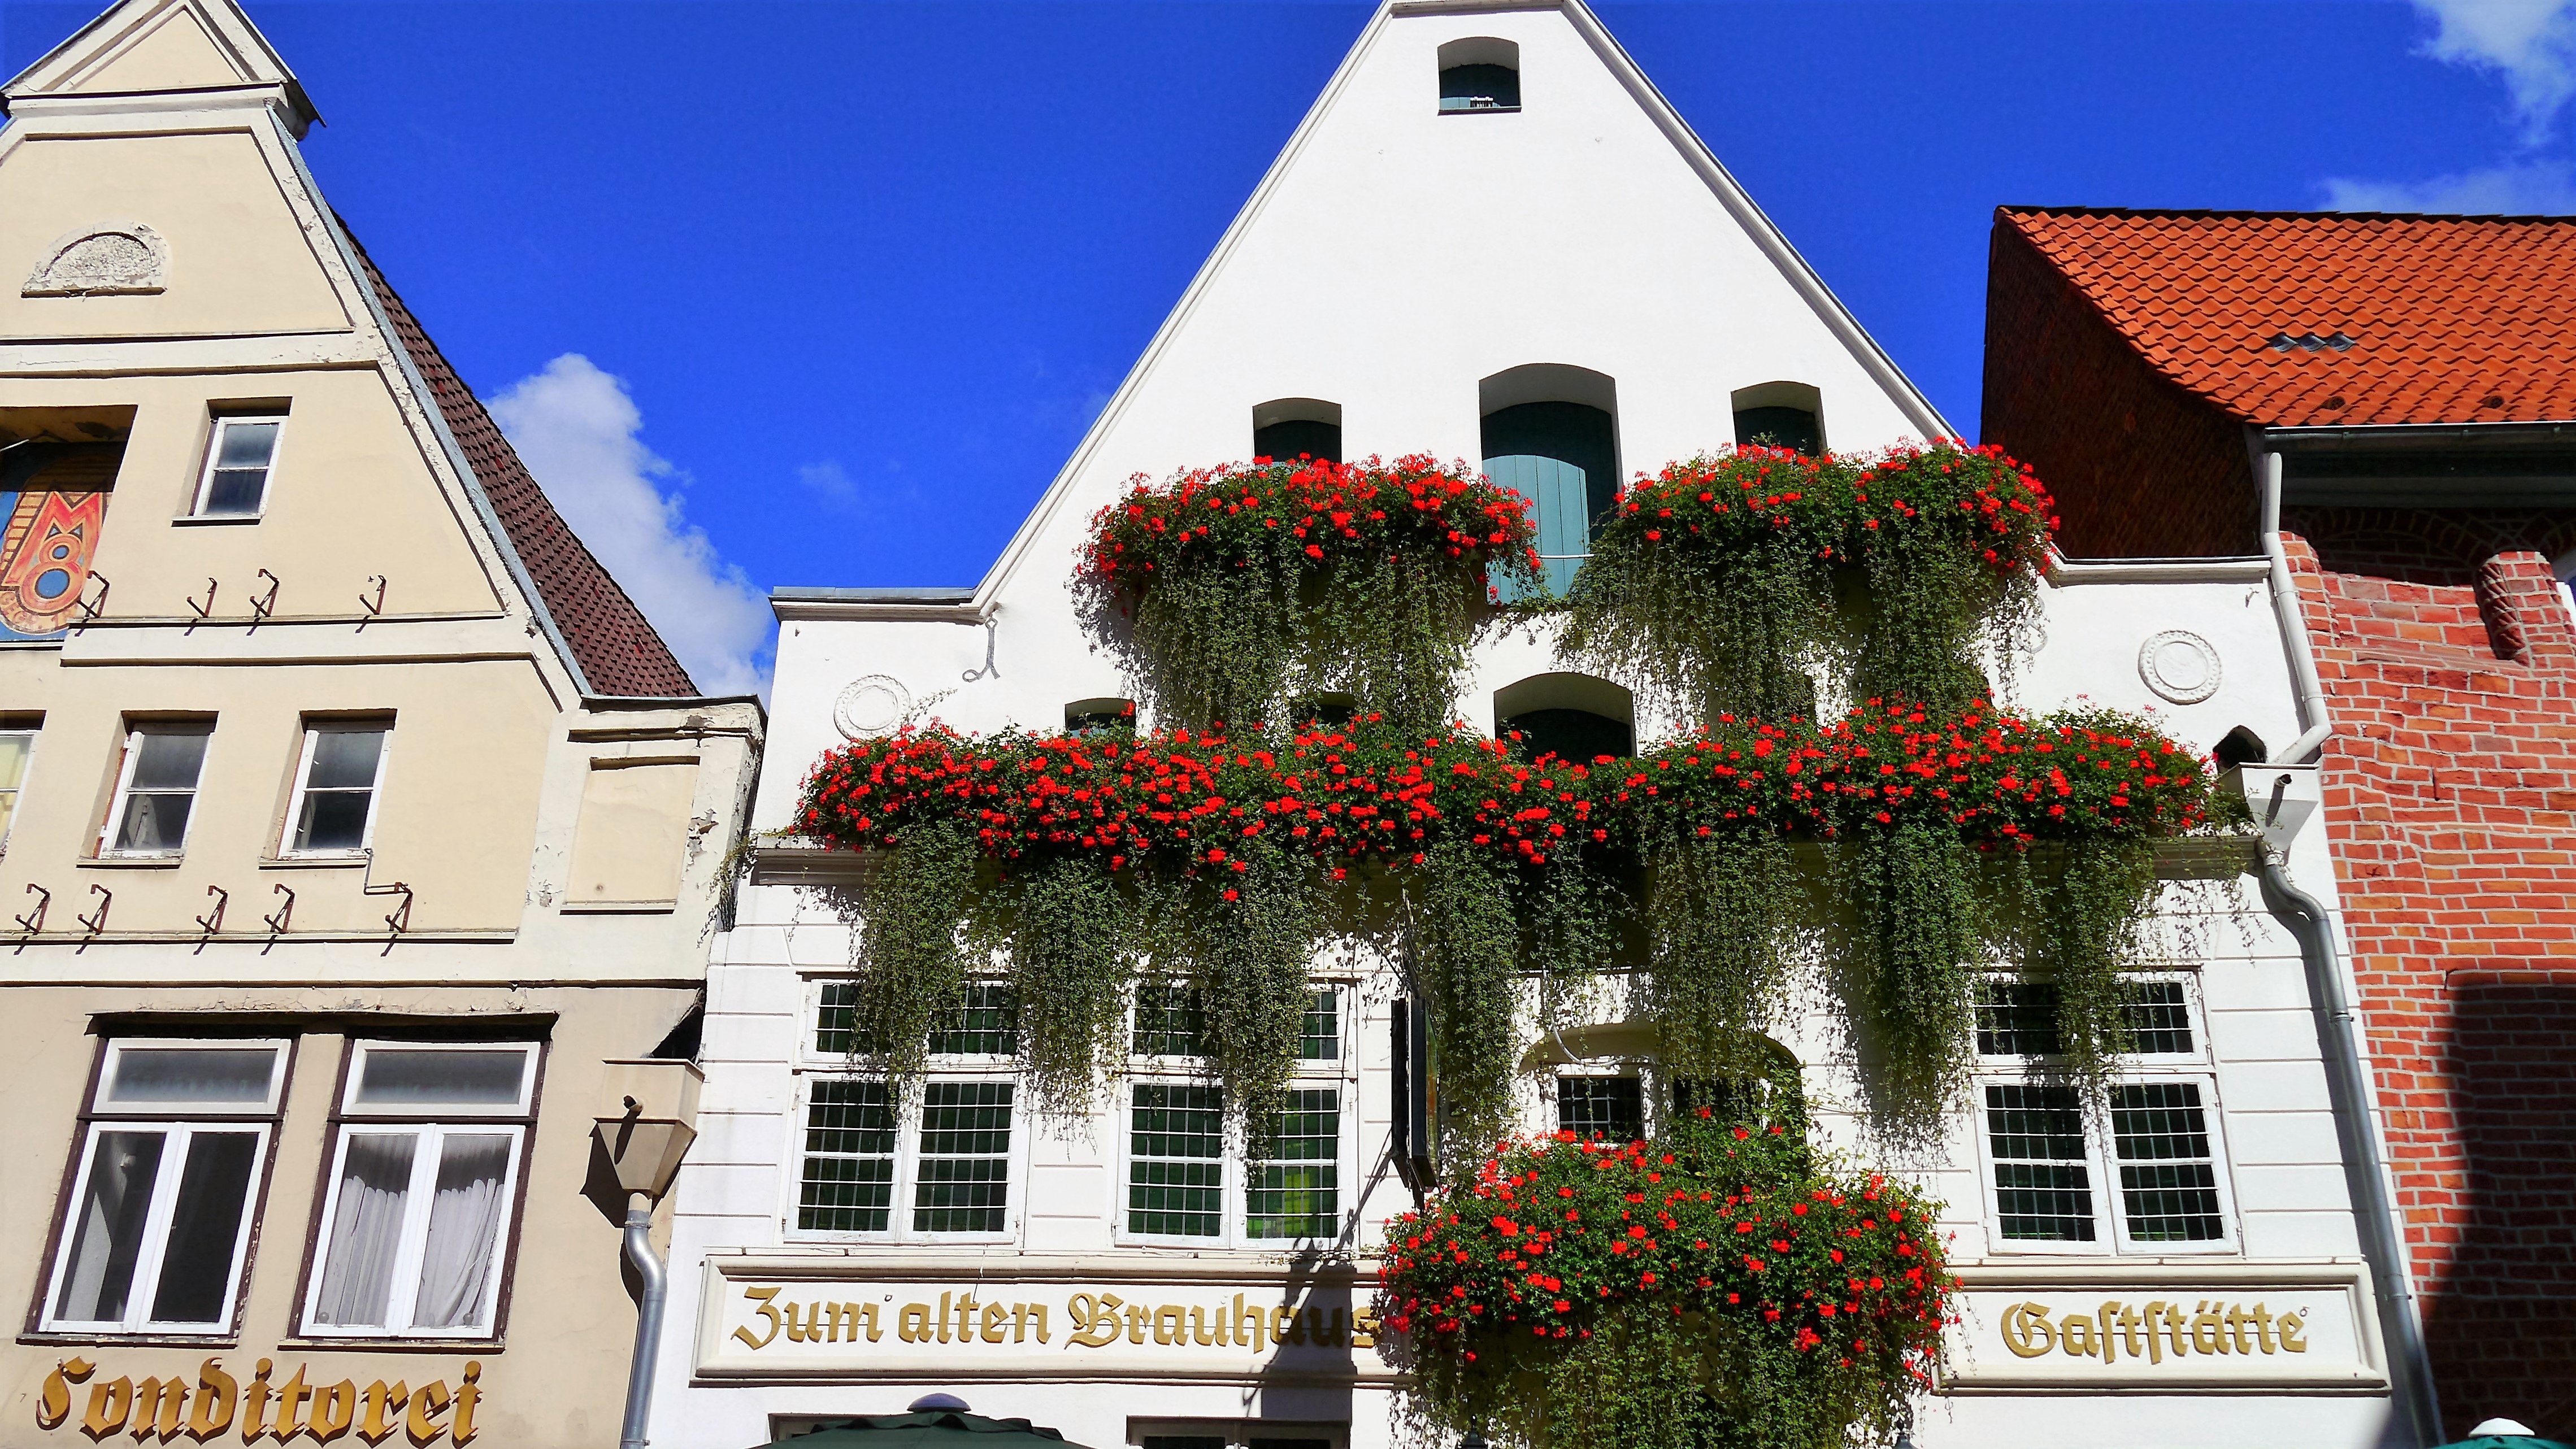
architecture, house, town, building, home, village, tower, romantic, landmark, facade, tourism, place of worship, flowers, old house, historically, inn, neighbourhood, housewife, l neburg, stadtmitte